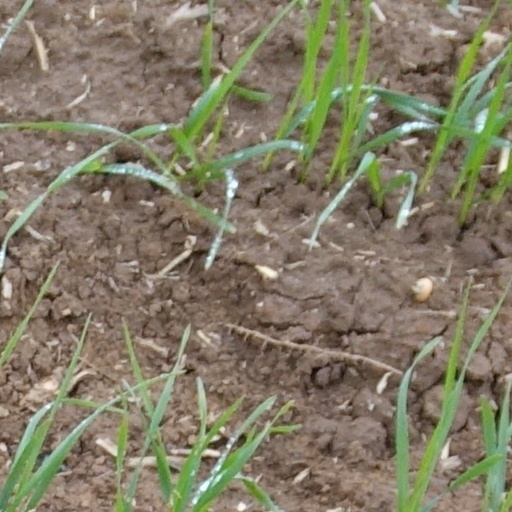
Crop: wheat